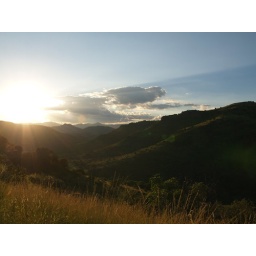
Davis Mountains Texas State Park in the Chihuahuan Desert 2010 trees blue sky